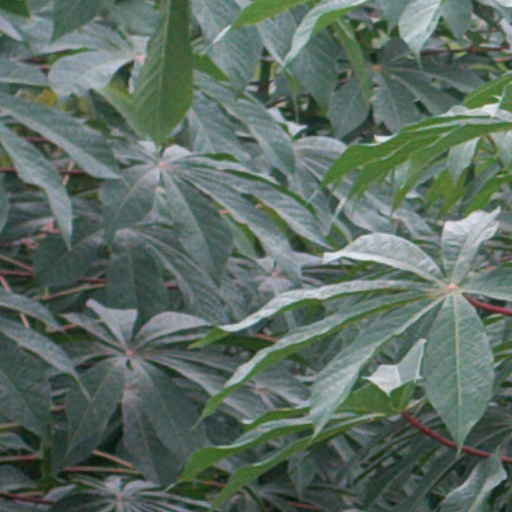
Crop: cassava